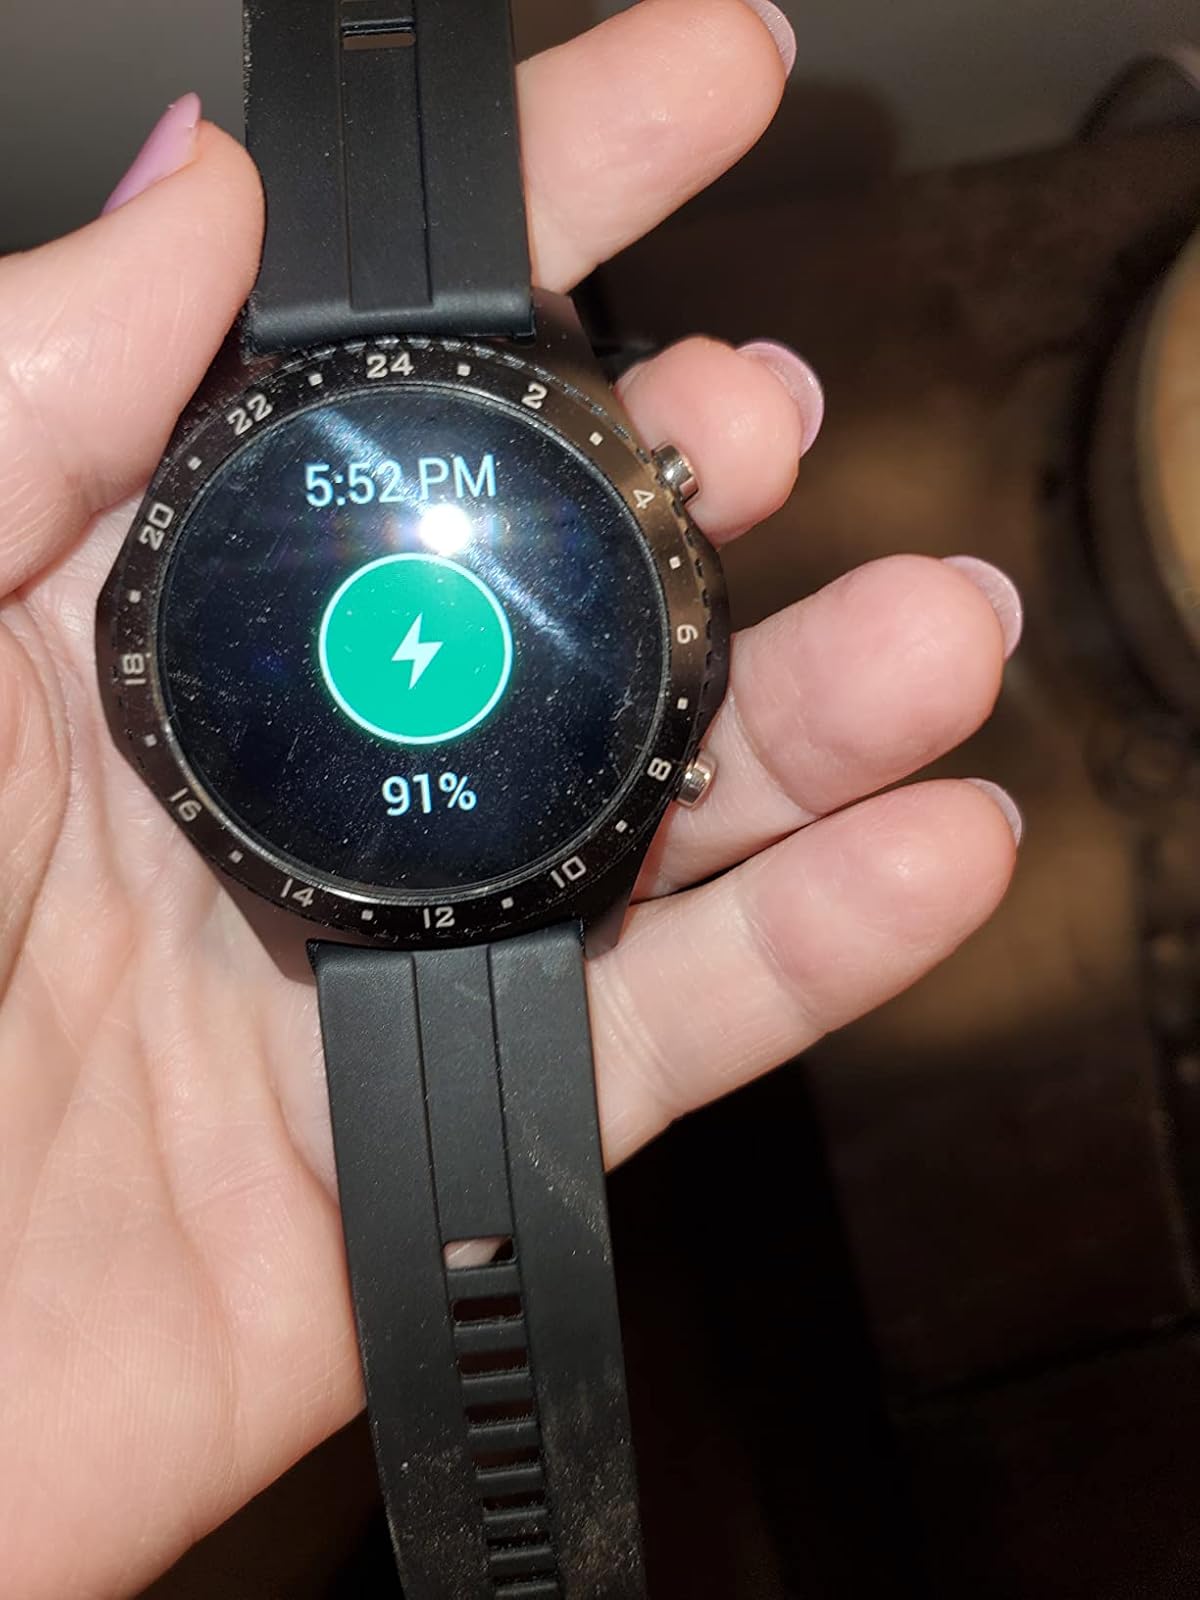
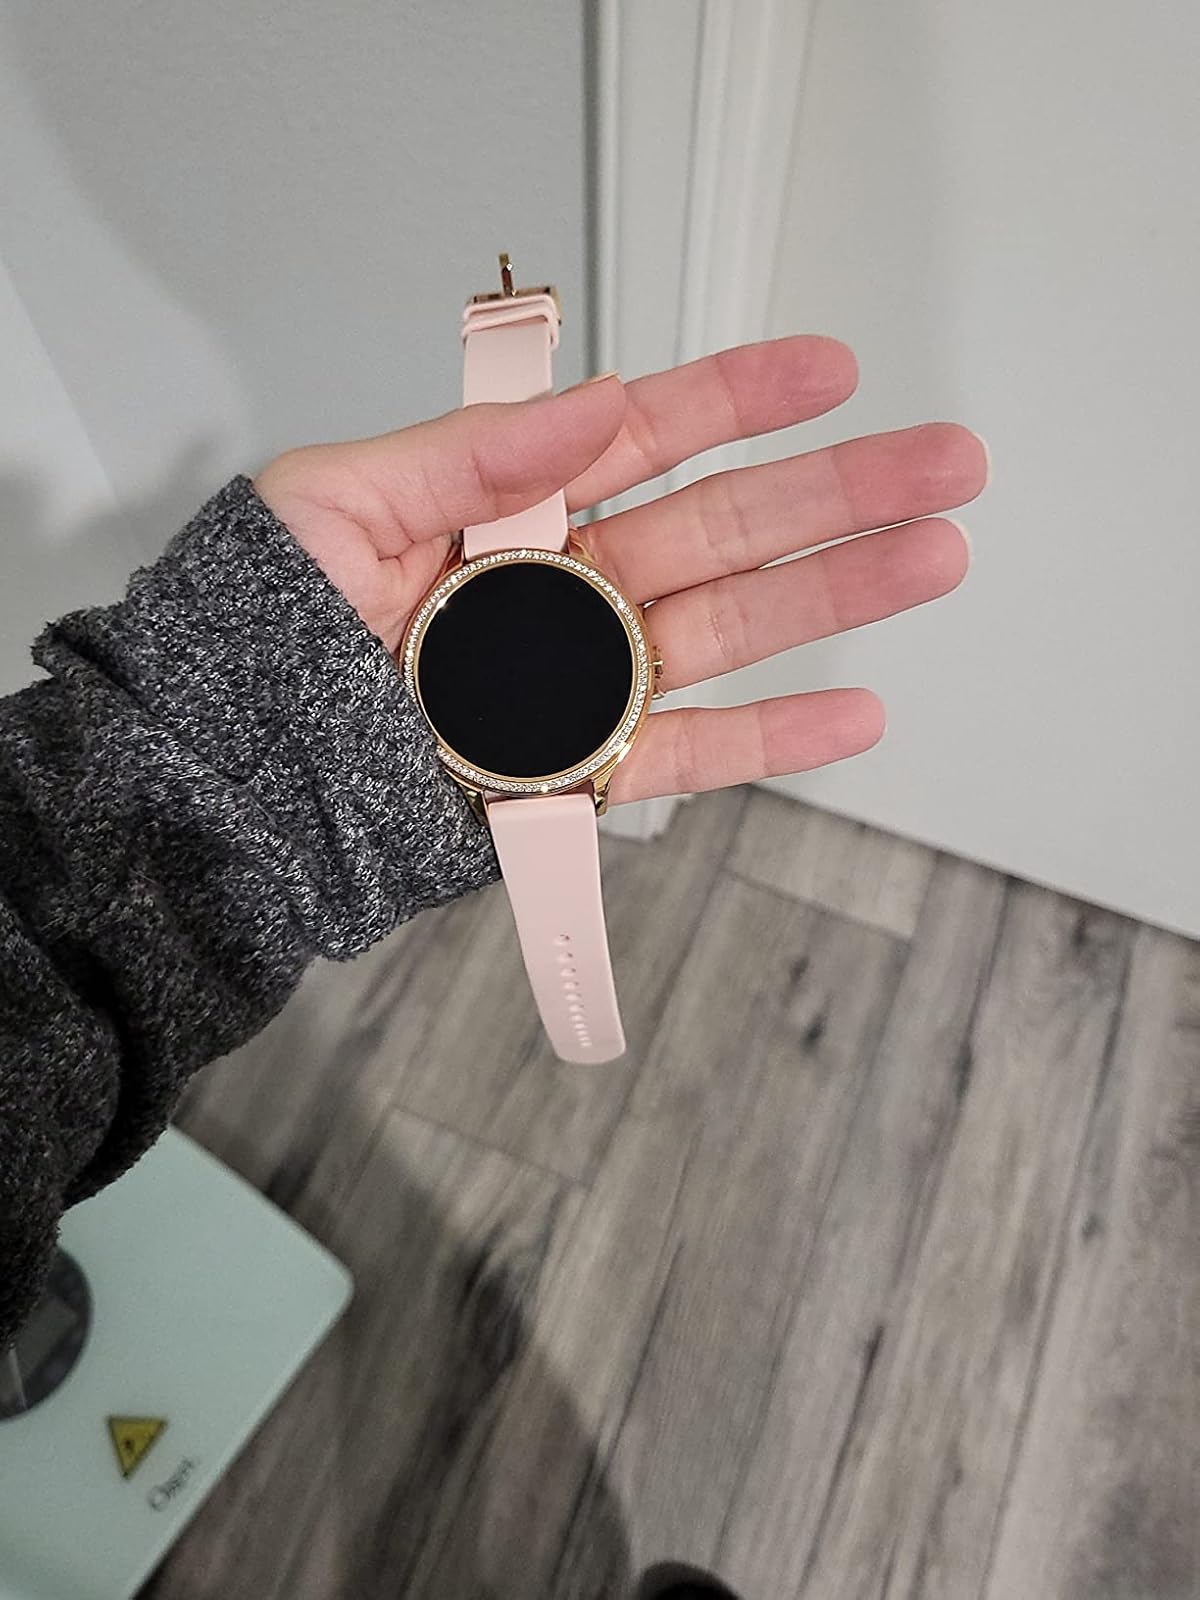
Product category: smartwatch
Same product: no